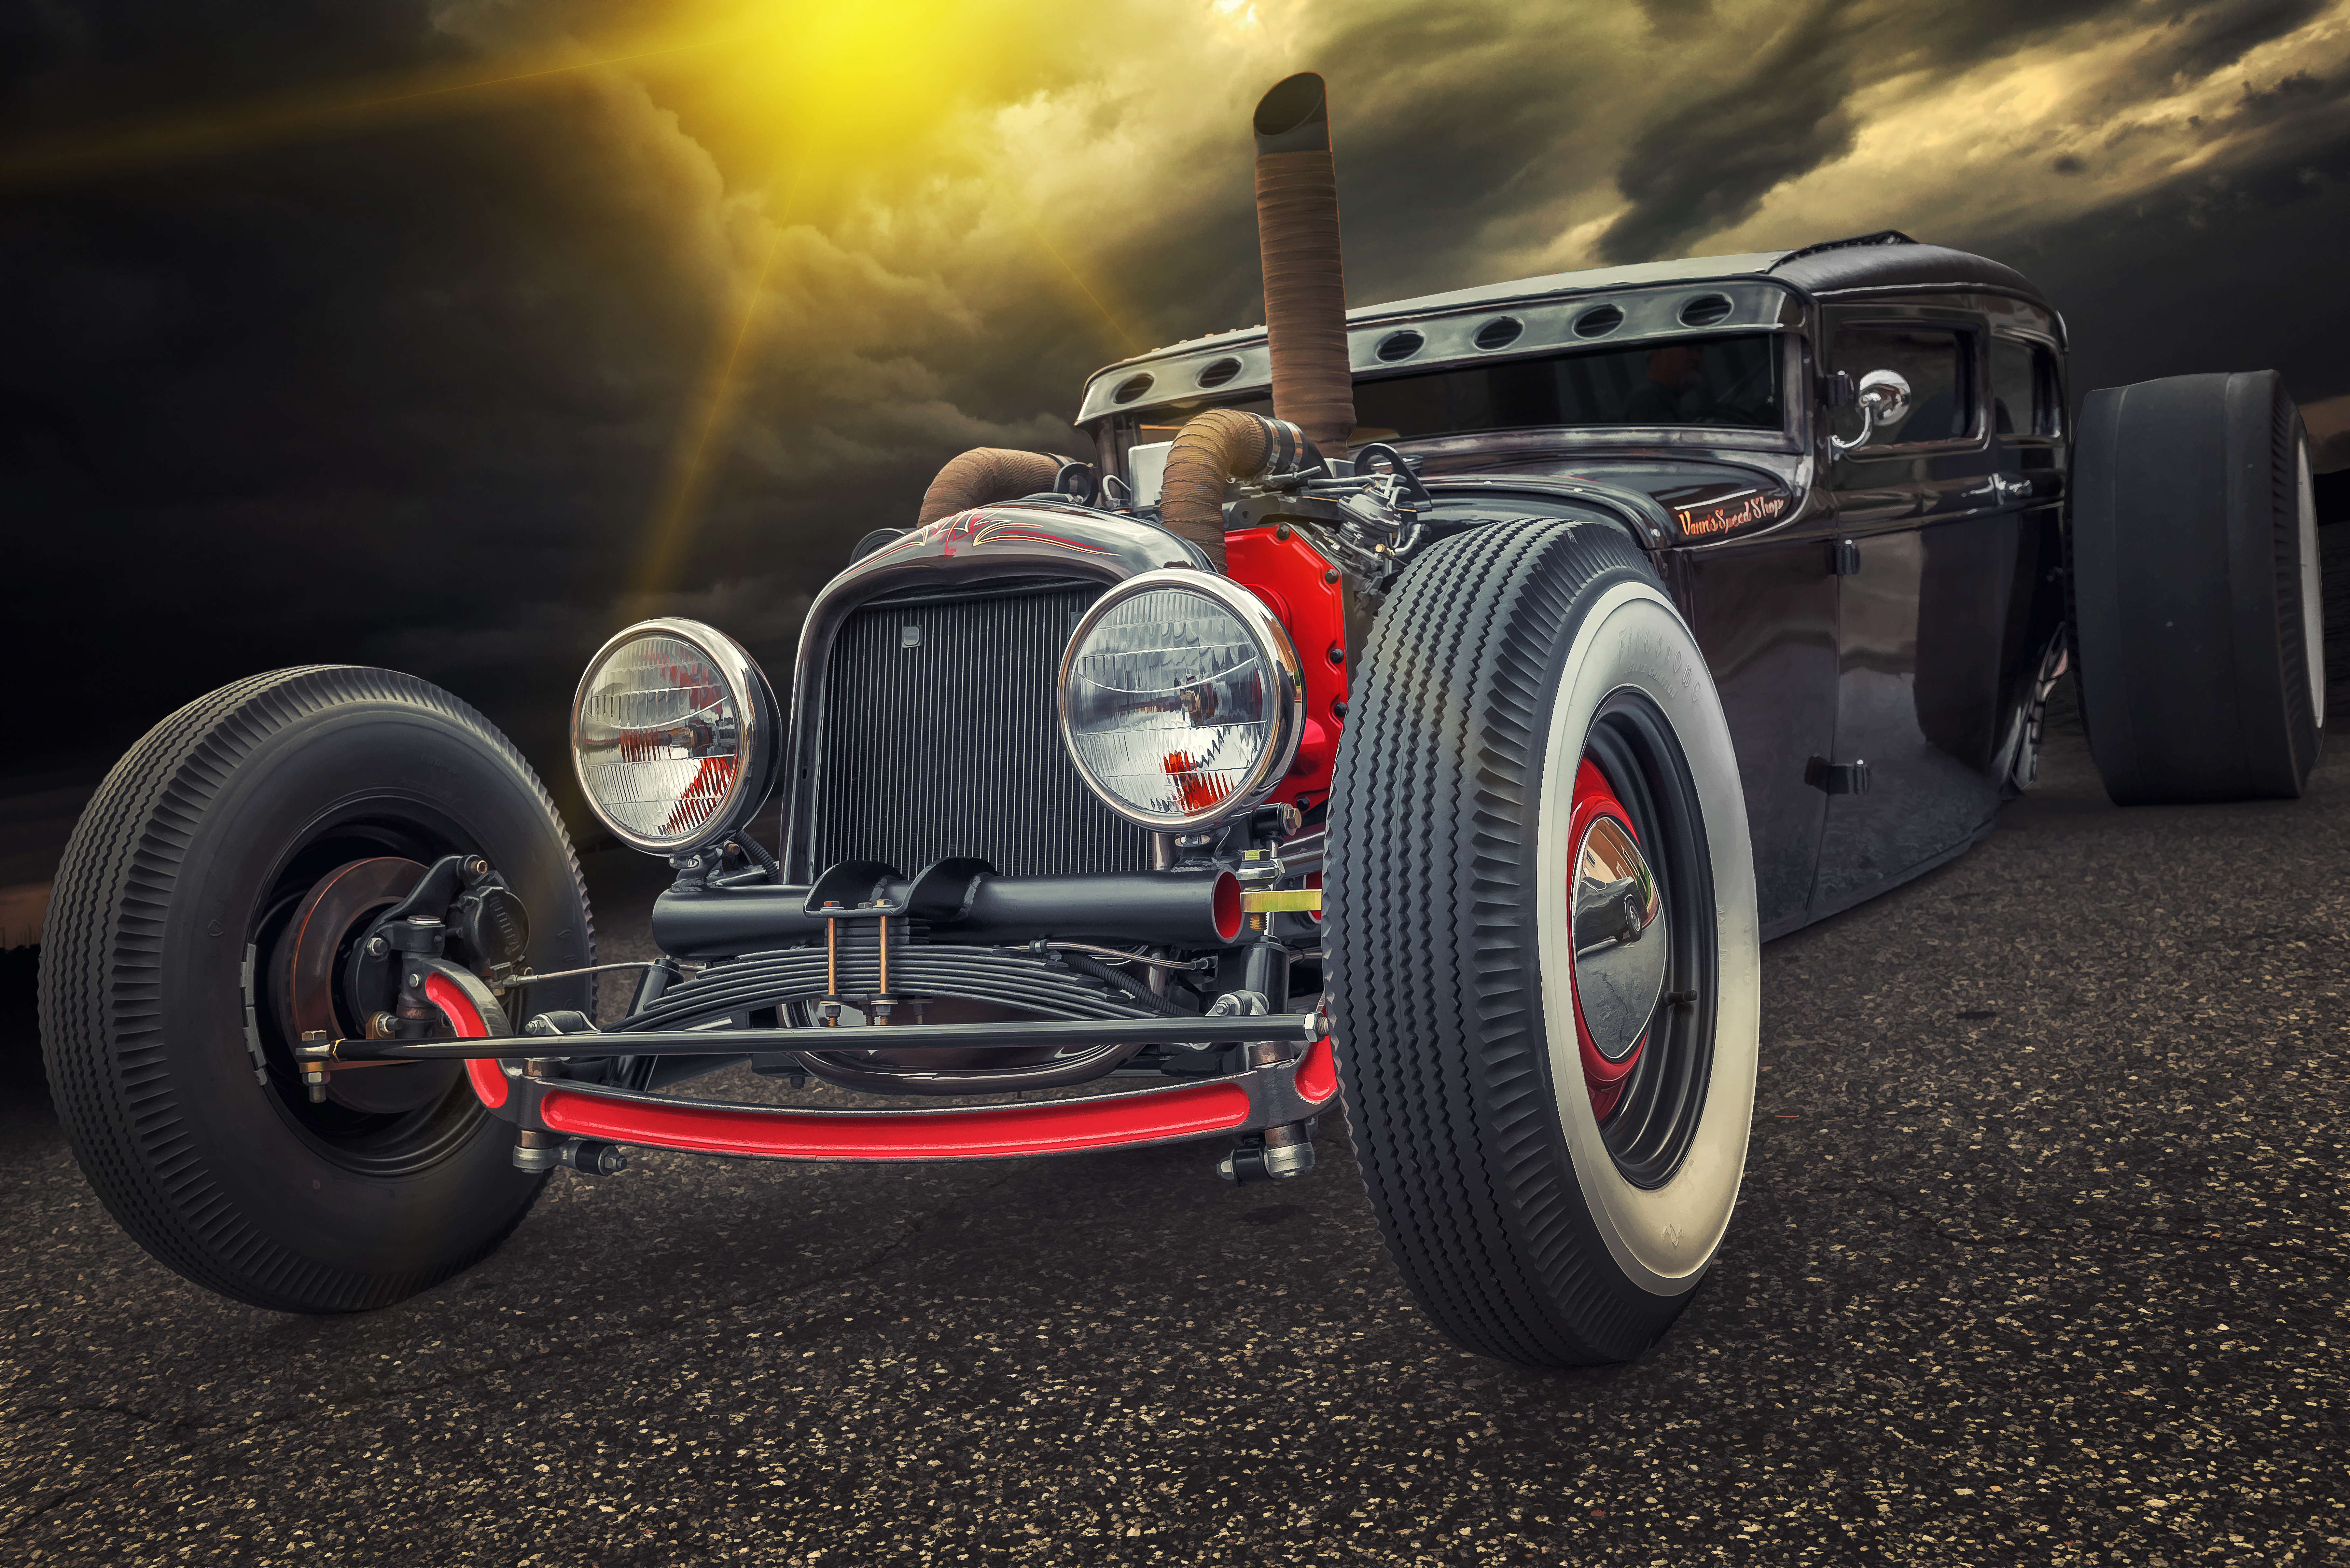
geotagged, Lenoir, north carolina, united states, usa, auto, automobile, automotive photography, Automotive Portrait, Caldwell County, Caldwell County NC, Caldwell County North Carolina, car, Car Meet, car photo, car photography, car show, coche, Downtown Lenoir, Downtown Lenoir NC, Downtown Lenoir North Carolina, Lenoir Cruisers, Lenoir NC, Lenoir North Carolina, Nikon D800, North Carolina Car Show, photoshop, Photoshop Car, photoshopped, rat rod, vehicle, vendimia, voiture, motor vehicle, automotive design, hot rod, automotive wheel system, wheel, automotive tire, tire, vintage car, antique car, classic, automotive exterior